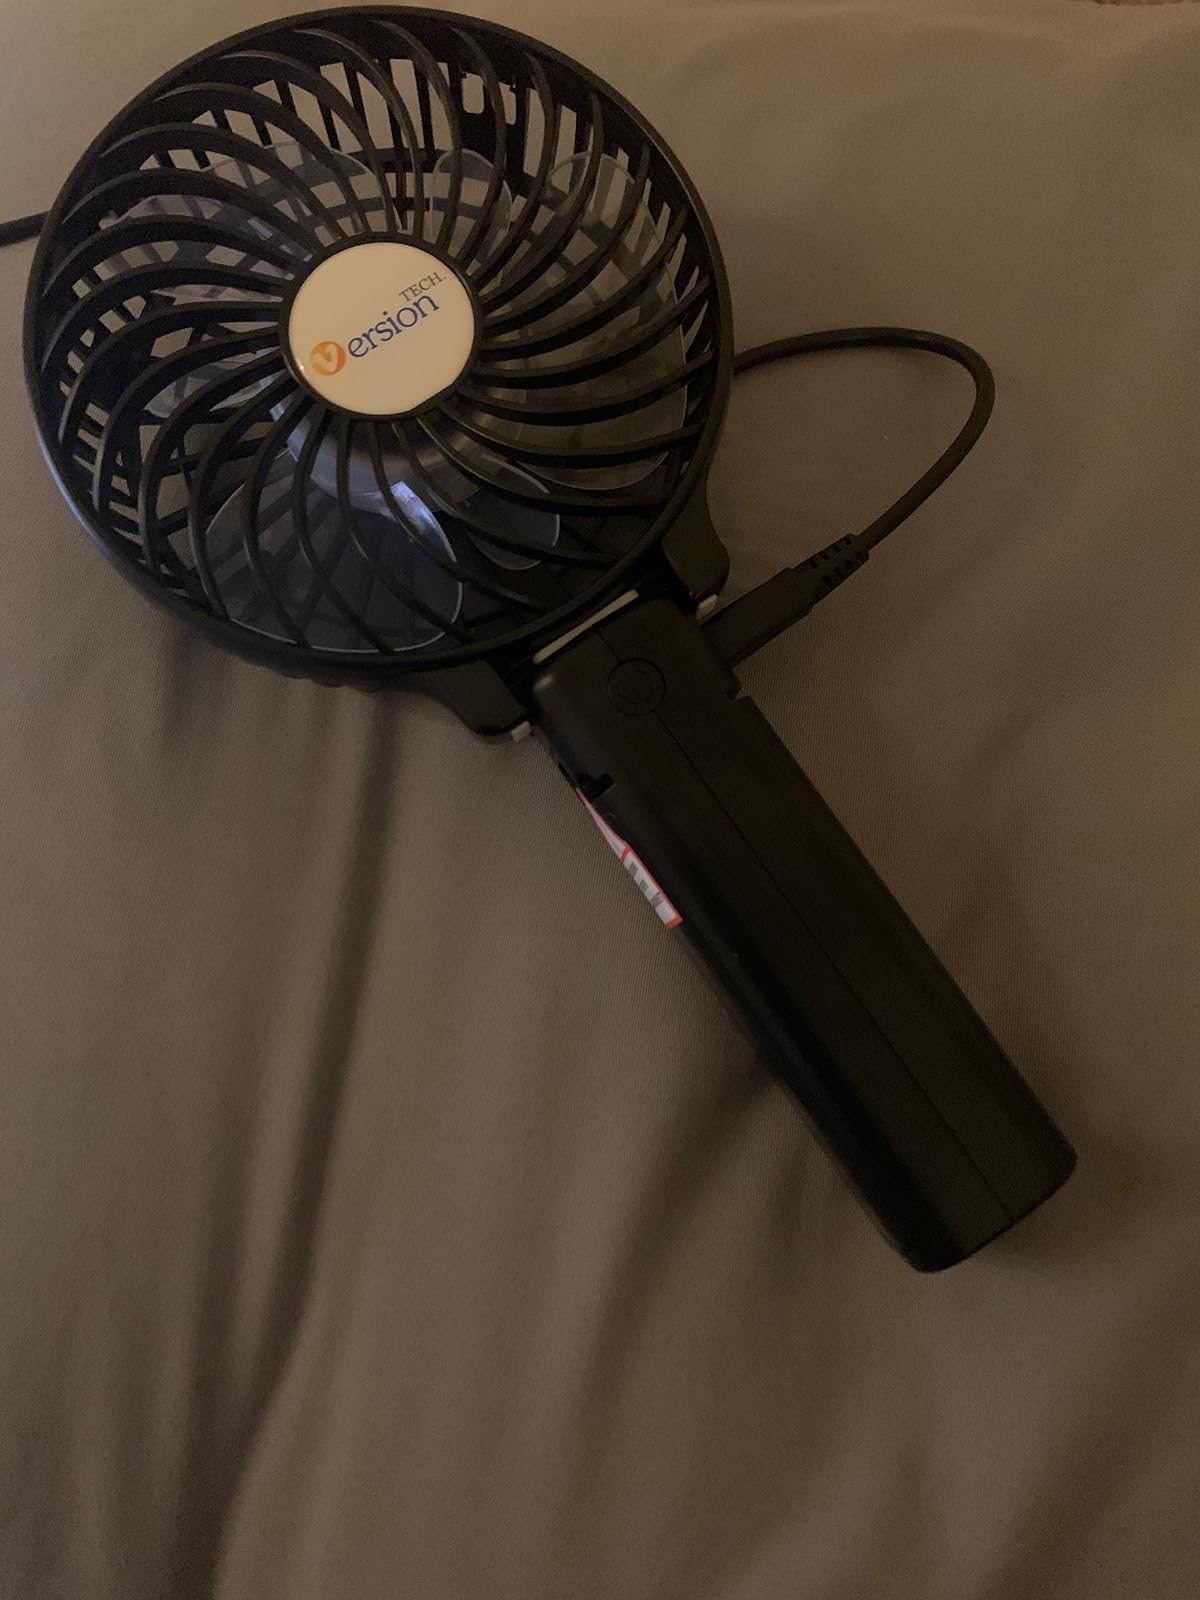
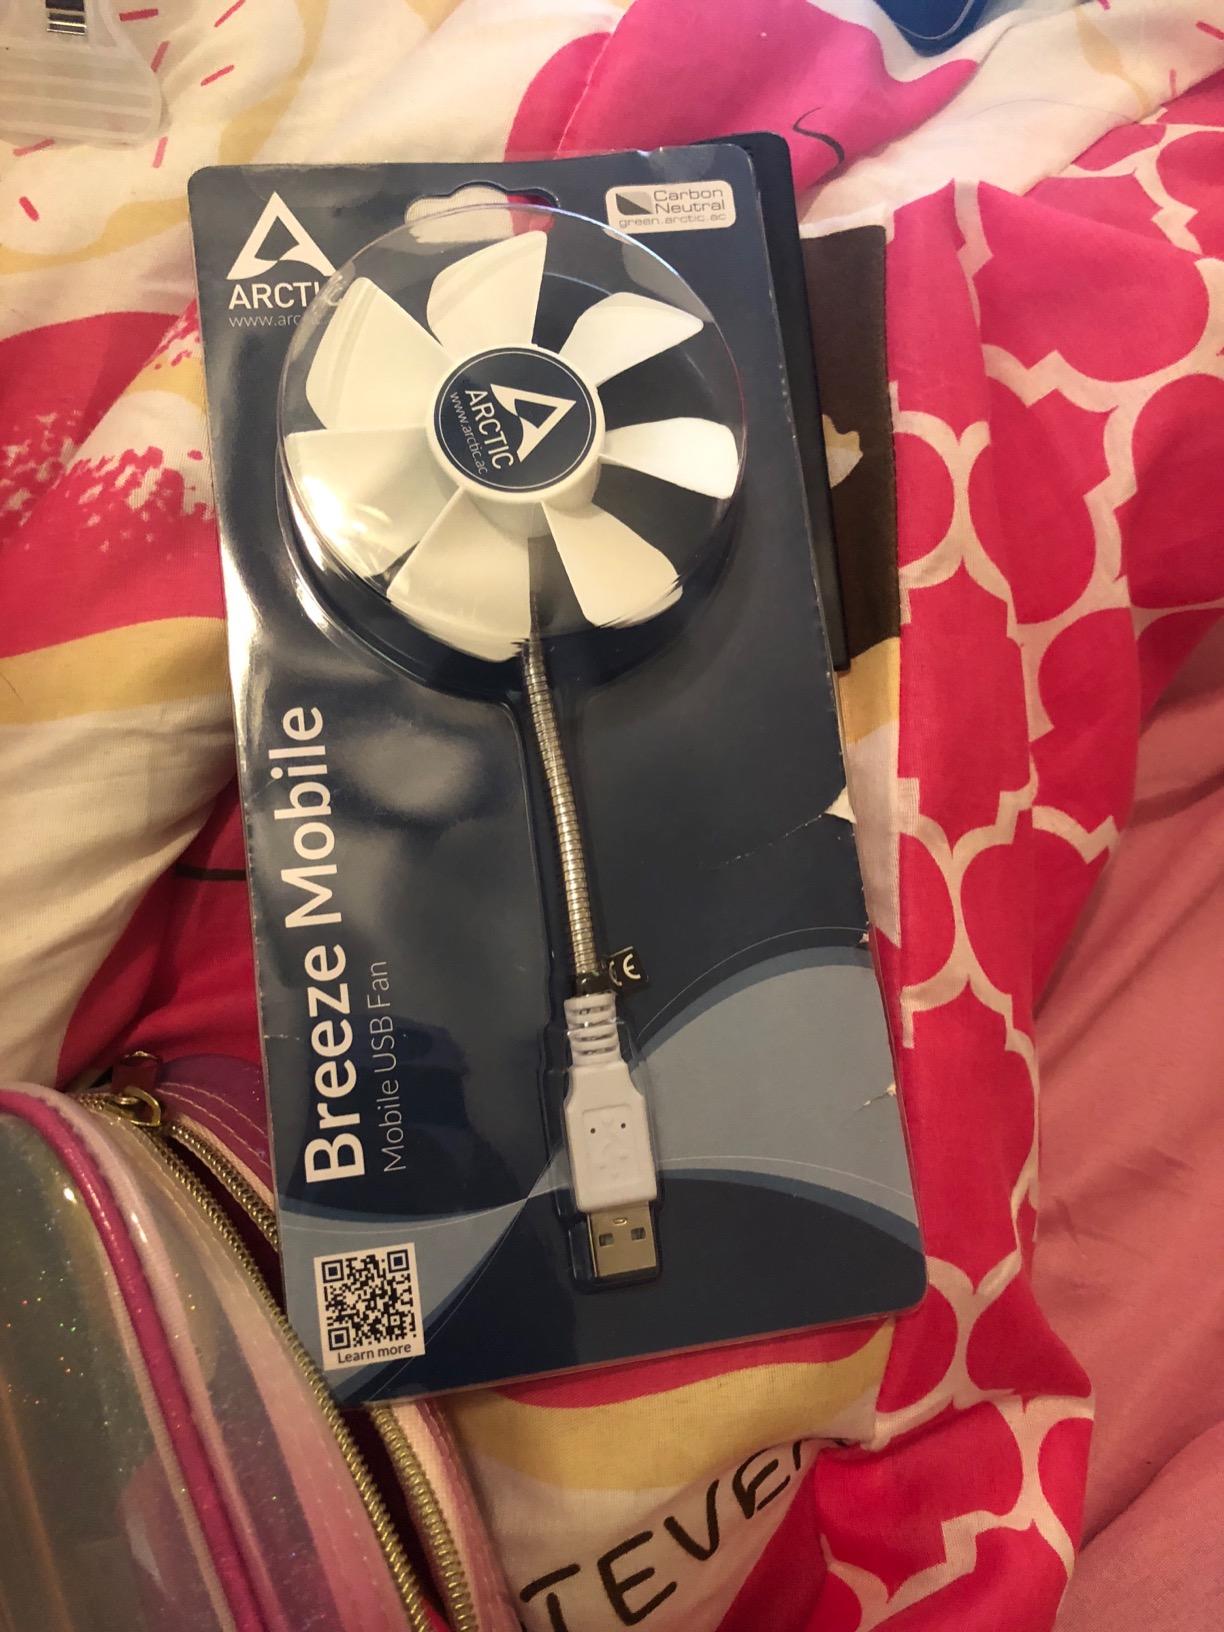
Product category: fan
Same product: no